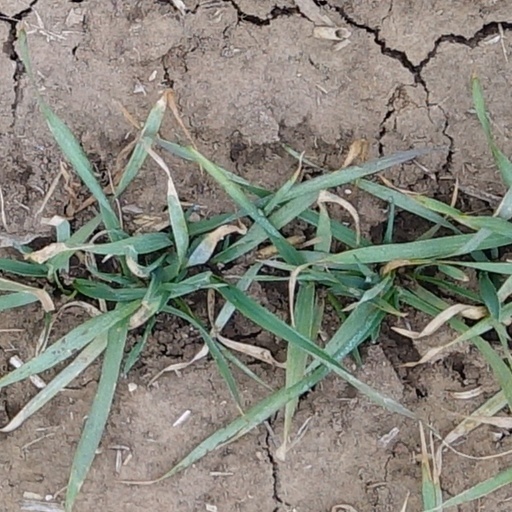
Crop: wheat